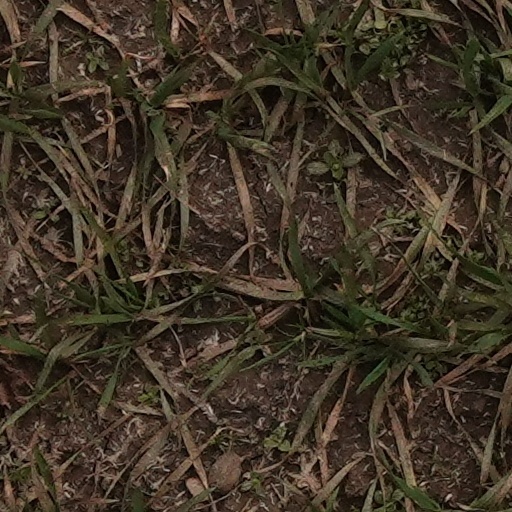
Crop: wheat